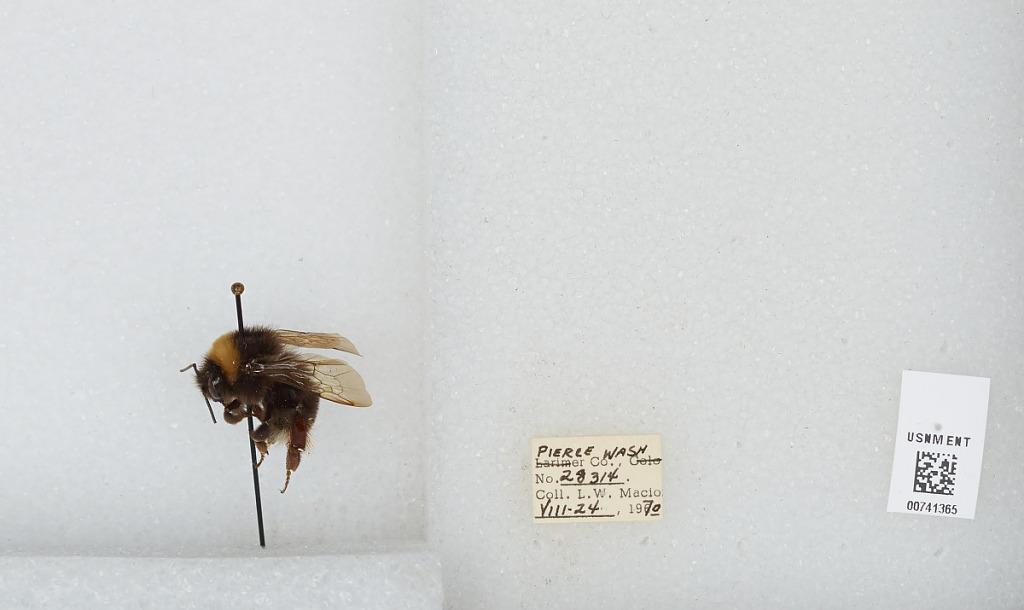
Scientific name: Bombus (Bombus) occidentalis Greene
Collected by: L. Macior
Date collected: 1970-8-24
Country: United States
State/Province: Washington
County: Pierce
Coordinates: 47.05, -122.12